City of the Chasch

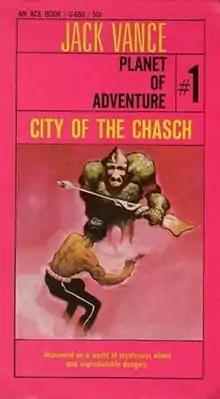
First edition

City of the Chasch is a science fiction novel by American writer Jack Vance, the first in the adventure tetralogy "Planet of Adventure". It follows the attempts of a man stranded on the distant planet Tschai to return to Earth.